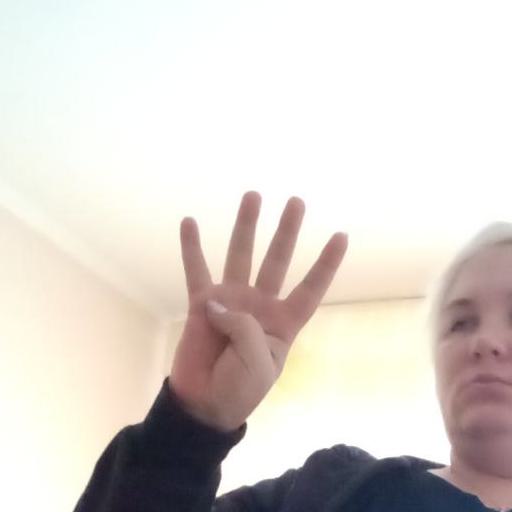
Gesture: four